Racine Scouts Drum and Bugle Corps

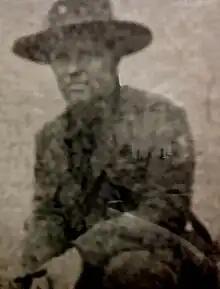
Elof Erickson

The Racine Scouts Drum and Bugle Corps began as an activity of Boy Scout Troop 15 of Racine's Lutheran Church of the Atonement in October 1927 by Scoutmaster Elof Erickson who enlisted Earl Ray as drum instructor and William L. Peterson as bugle instructor and director. Initially, the corps had no instruments; the drummers drummed on any available surface and the buglers sang, hummed, or whistled the music. By 1928 they had become a valid drum and bugle corps, marching in Racine's 4th of July parade for the first time. On October 5, 1929 the corps traveled to Madison, Wisconsin for Boy Scout Day at the University of Wisconsin.